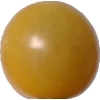
Label: tomato_cherry_yellow